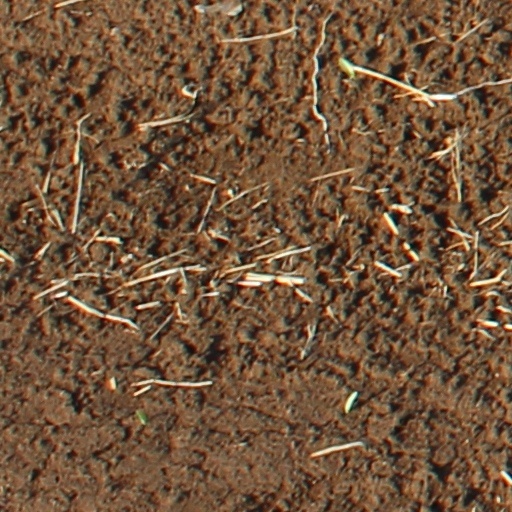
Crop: wheat